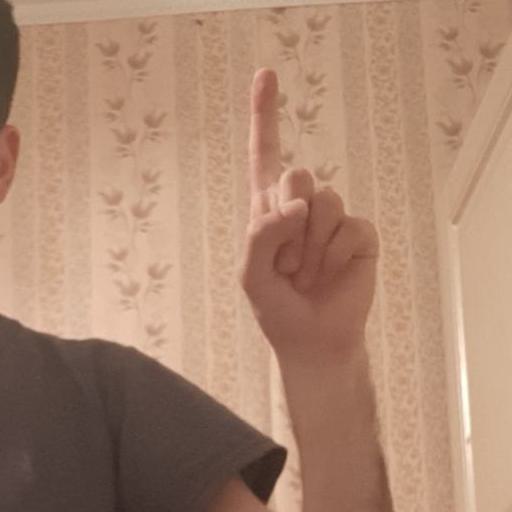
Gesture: one